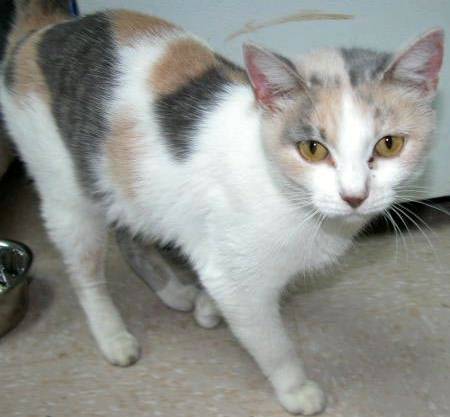
Label: cat